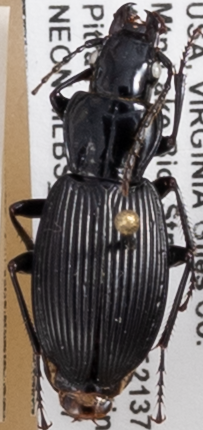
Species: Pterostichus lachrymosus
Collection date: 2021-07-27
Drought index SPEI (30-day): -2.09
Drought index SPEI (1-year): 0.272
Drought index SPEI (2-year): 0.9